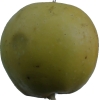
Label: Apple 13